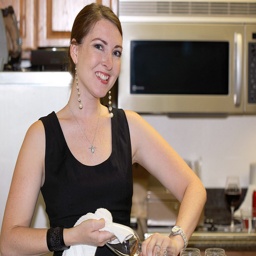
A beautiful woman preparing drinks inside of a kitchen.
A woman is cleaning glassware in the kitchen.
A woman is posing in the kitchen drying a wine glass.
A woman in the kitchen drying a wine glass.
A woman smiling cleaning a glass in a kitchen.